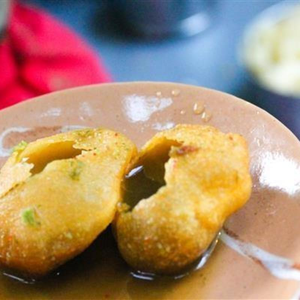
Dish: panipuri